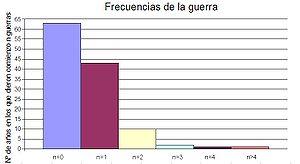
Statisdique de guerre.